Tzimmes
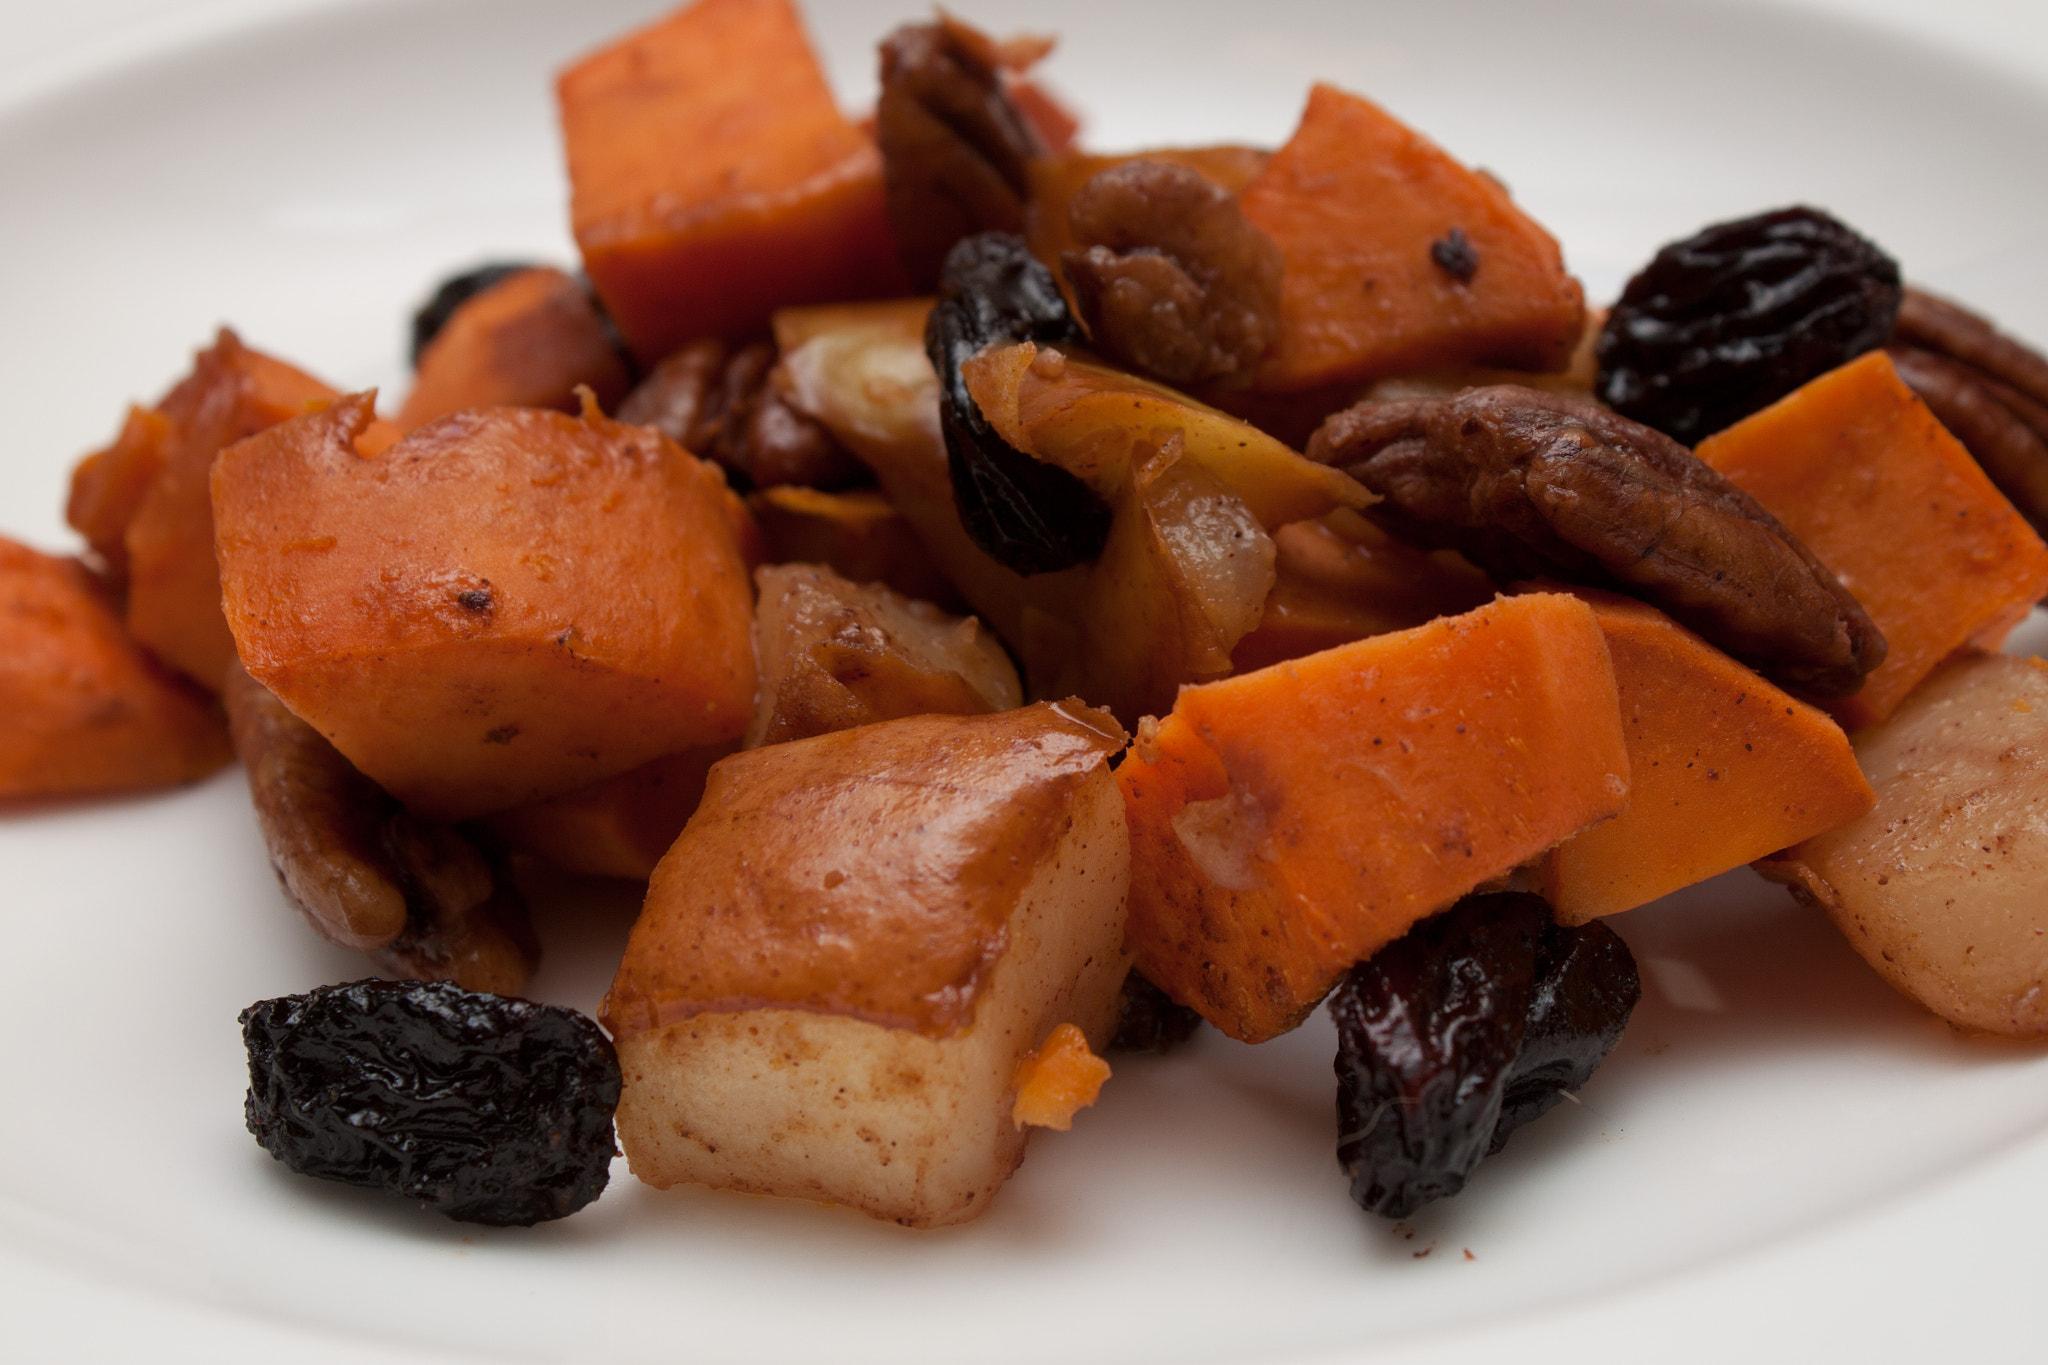
Also known as:
az - Azerbaijani: Çimes
be - Belarusian: Цымес
be-tarask - Belarusian (Taraškievica orthography): Цымес
de - German: Zimmes
es - Spanish: Tzimmes
fa - Persian: تسویمس
he - Hebrew: צימעס
hy - Armenian: Ցիմես
ja - Japanese: ツィメス
pl - Polish: Cymes
pt - Portuguese: Tzimmes
ru - Russian: Цимес
uk - Ukrainian: Цимес
Category: stew (vegetable stew)
Cuisine: Jewish
Associated cuisines: Ashkenazi Jewish, Israeli
Area: Israel
Countries: Israel
Region: Western Asia, , , ,
The dish is typically made from carrots and dried fruits such as prunes or raisins, often combined with other root vegetables (including yam).